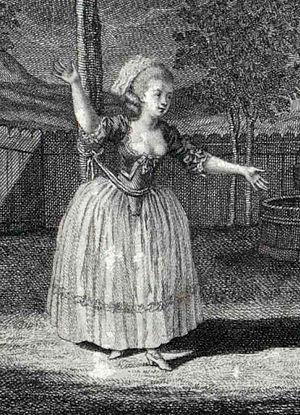
Katharina Magdalena Josepha Cavalier dite Caterina Cavalieri est une cantatrice autrichienne née à Lichtental le 11 mars 1755 et morte à Vienne le 30 juin 1801.